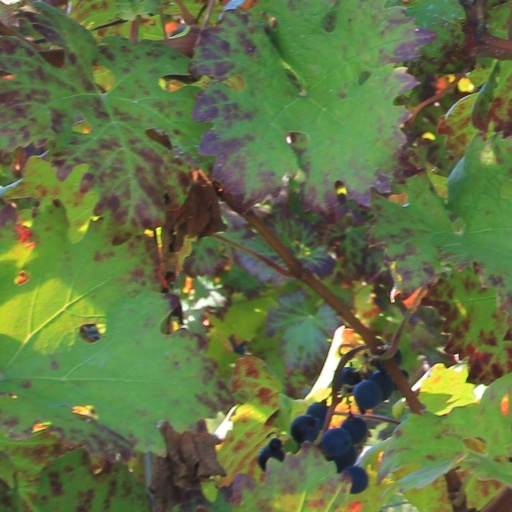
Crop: grape